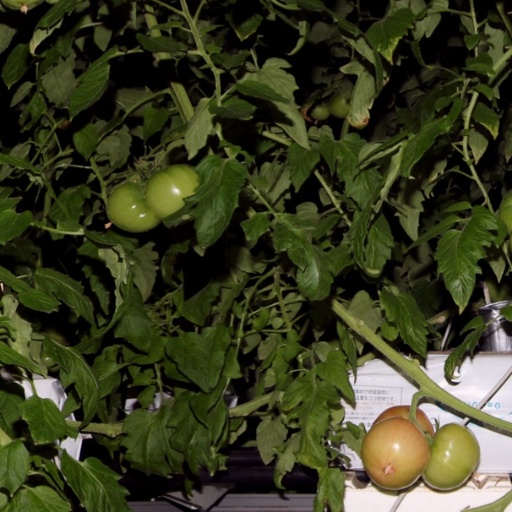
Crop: tomato